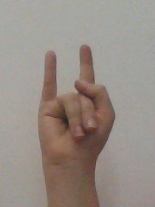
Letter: la